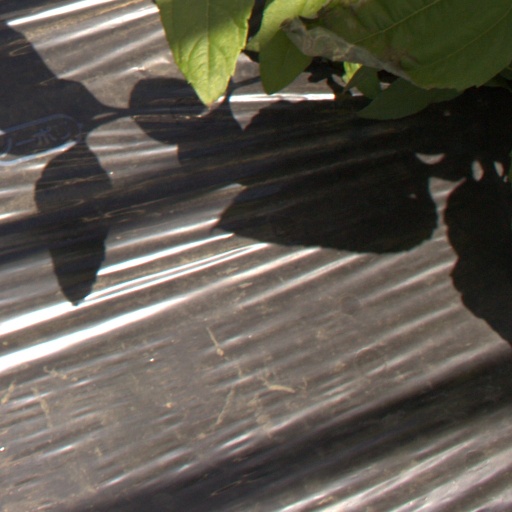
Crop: Jerusalem artichoke